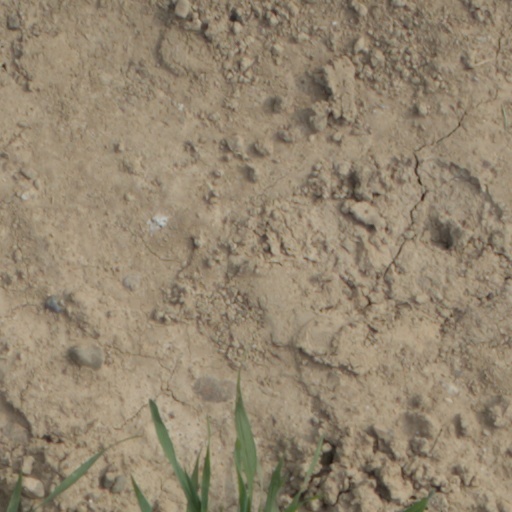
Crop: wheat